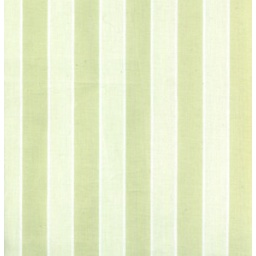
french hat box by tanya whelan for free spirit fabrics